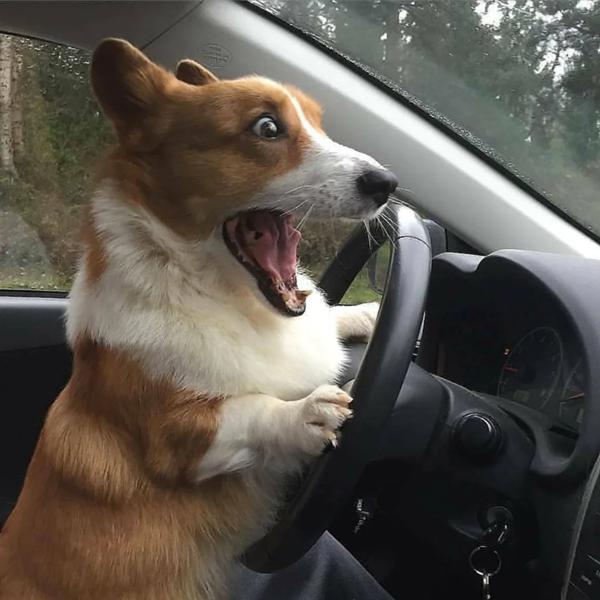
回答: あの犬頭からチェンソー生えてる!希少種やん!